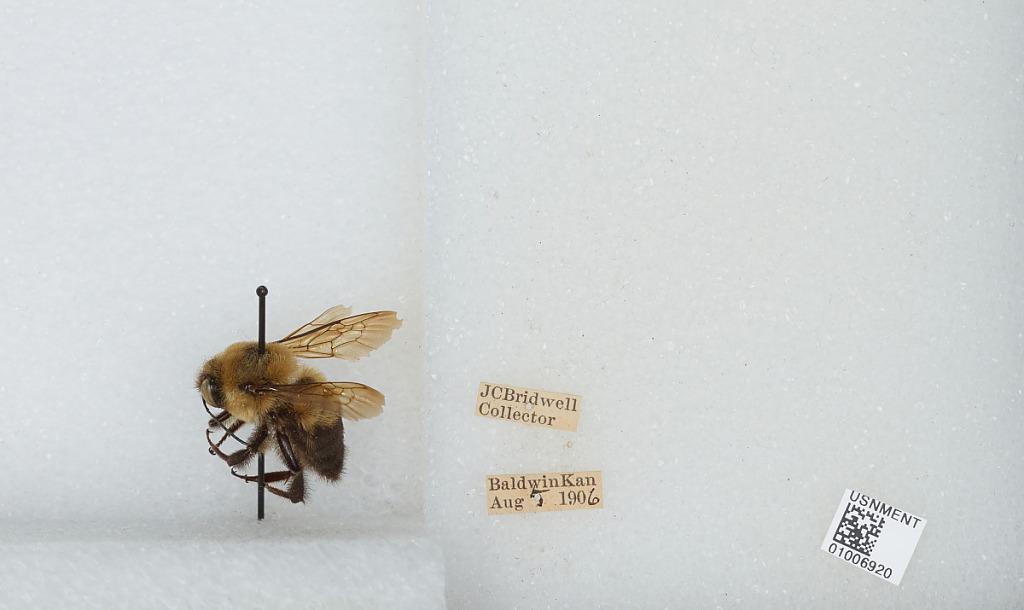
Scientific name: Bombus (Separatobombus) griseocollis (De Geer)
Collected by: J. Bridwell
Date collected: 1906-8-5
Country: United States
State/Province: Kansas
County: Douglas
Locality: Baldwin
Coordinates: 38.7775, -95.1875